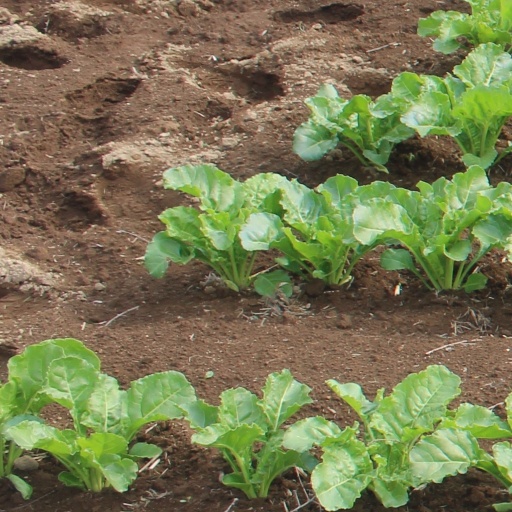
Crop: sugar beet